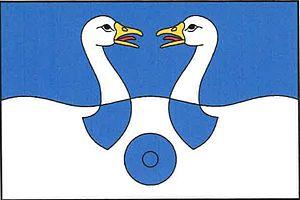
Mezná est une commune du district de Tábor, dans la région de Bohême-du-Sud, en République tchèque. Sa population s'élevait à 90 habitants en 2017.